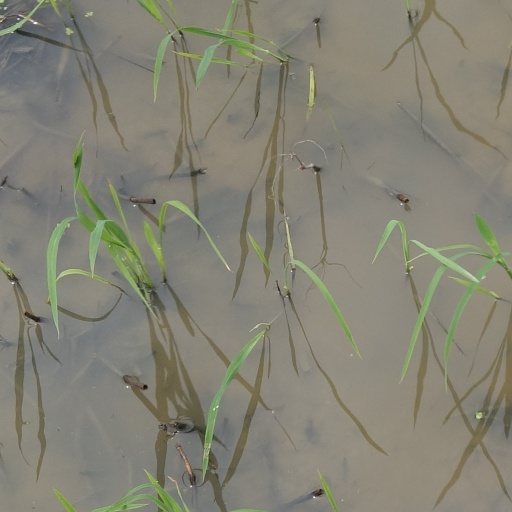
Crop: rice